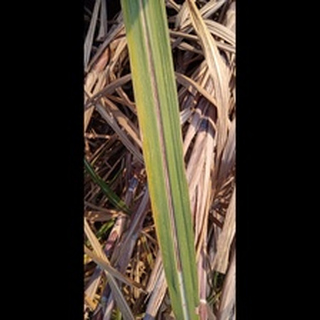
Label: sugarcane_red_rot